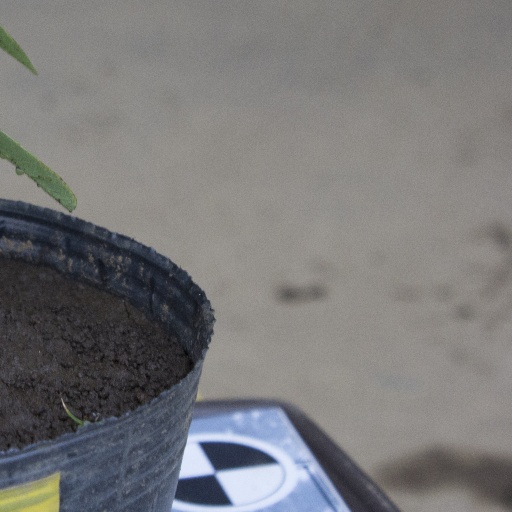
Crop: soybean